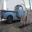
Label: pickup_truck